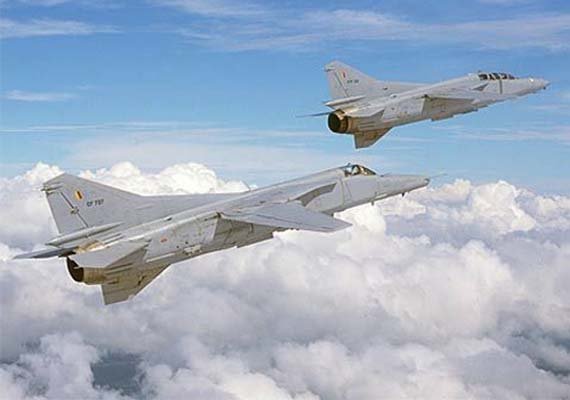
Vehicle type: Planes